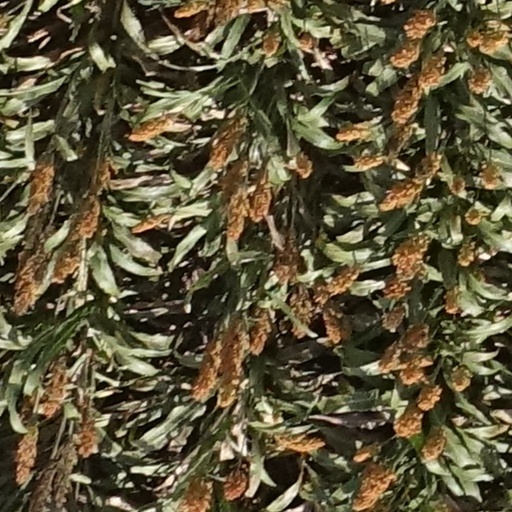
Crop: sorghum